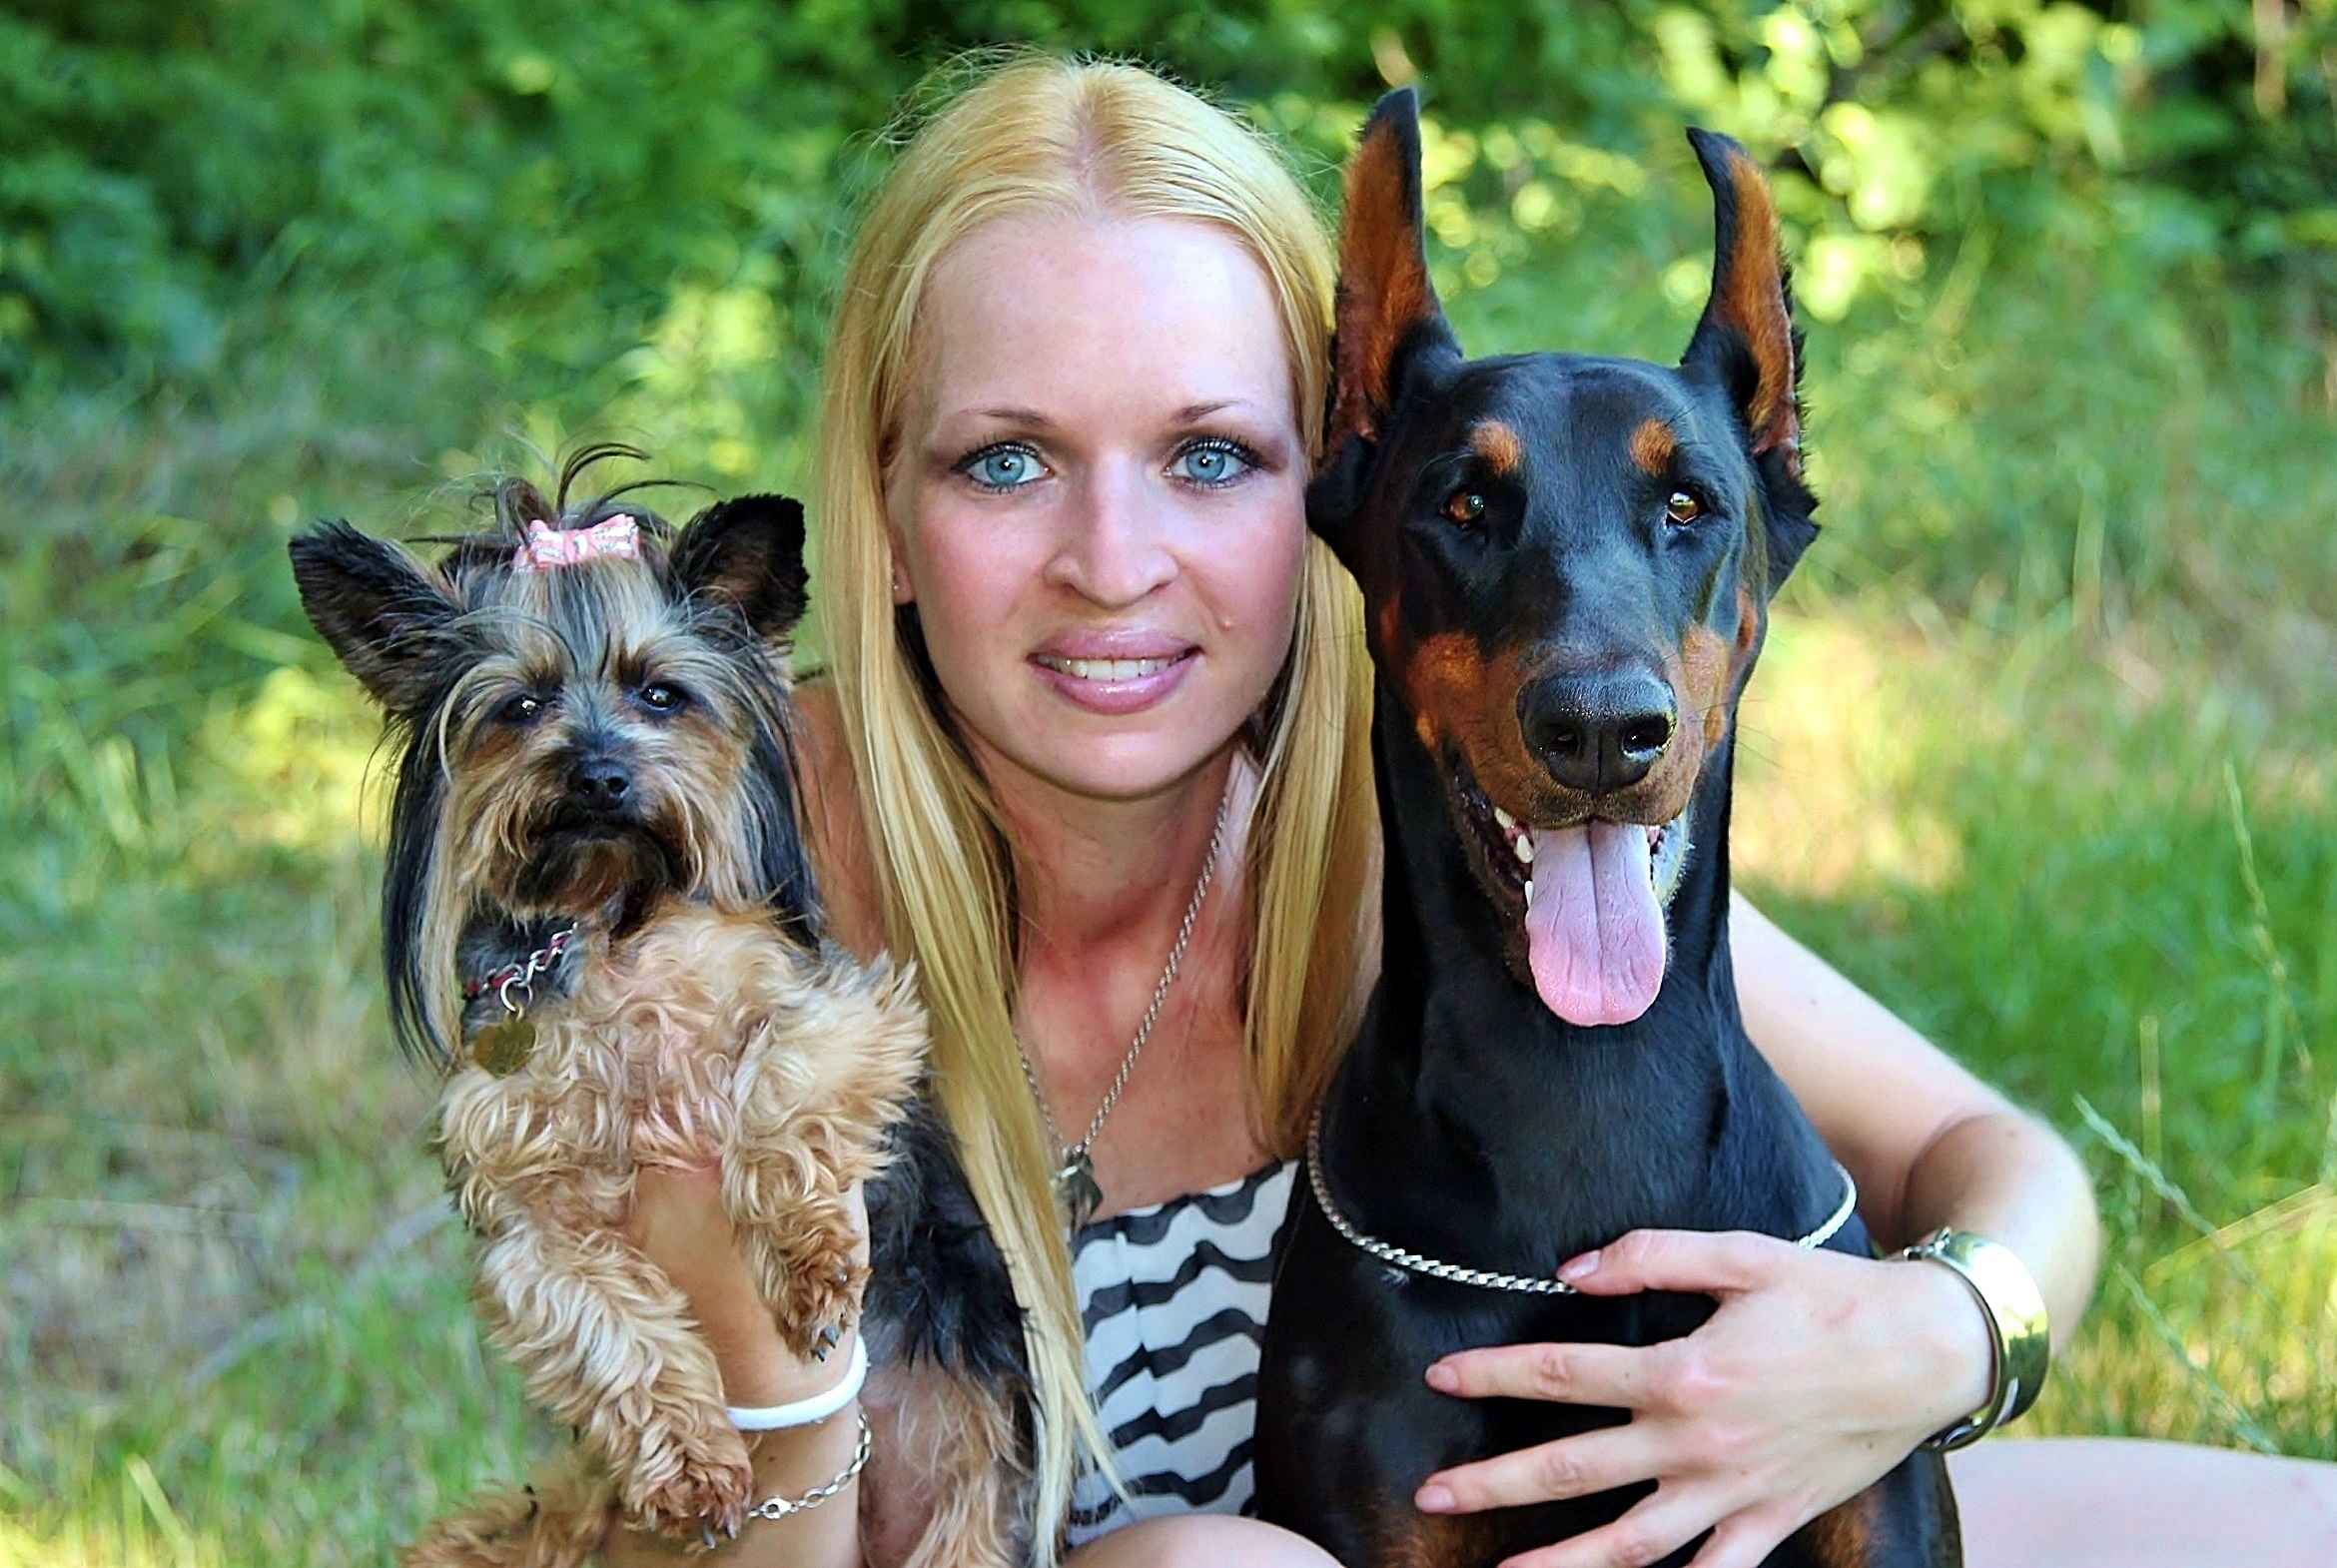
dog, love, mammal, smile, hug, yorkie, vertebrate, dog breed, terrier, doberman, blonde woman, dog like mammal, bullies